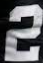
Number: 2